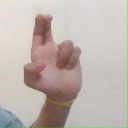
अक्षर: आ